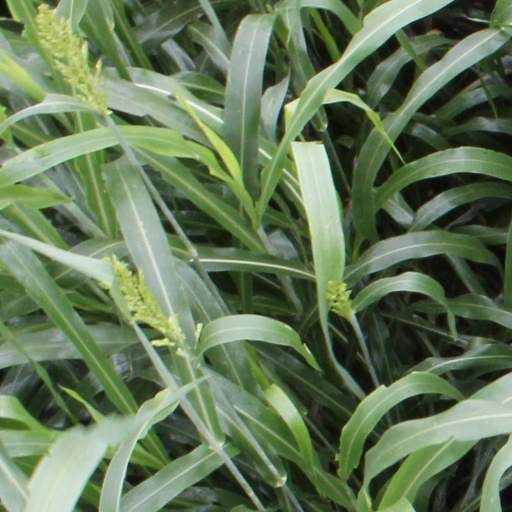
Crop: sorghum